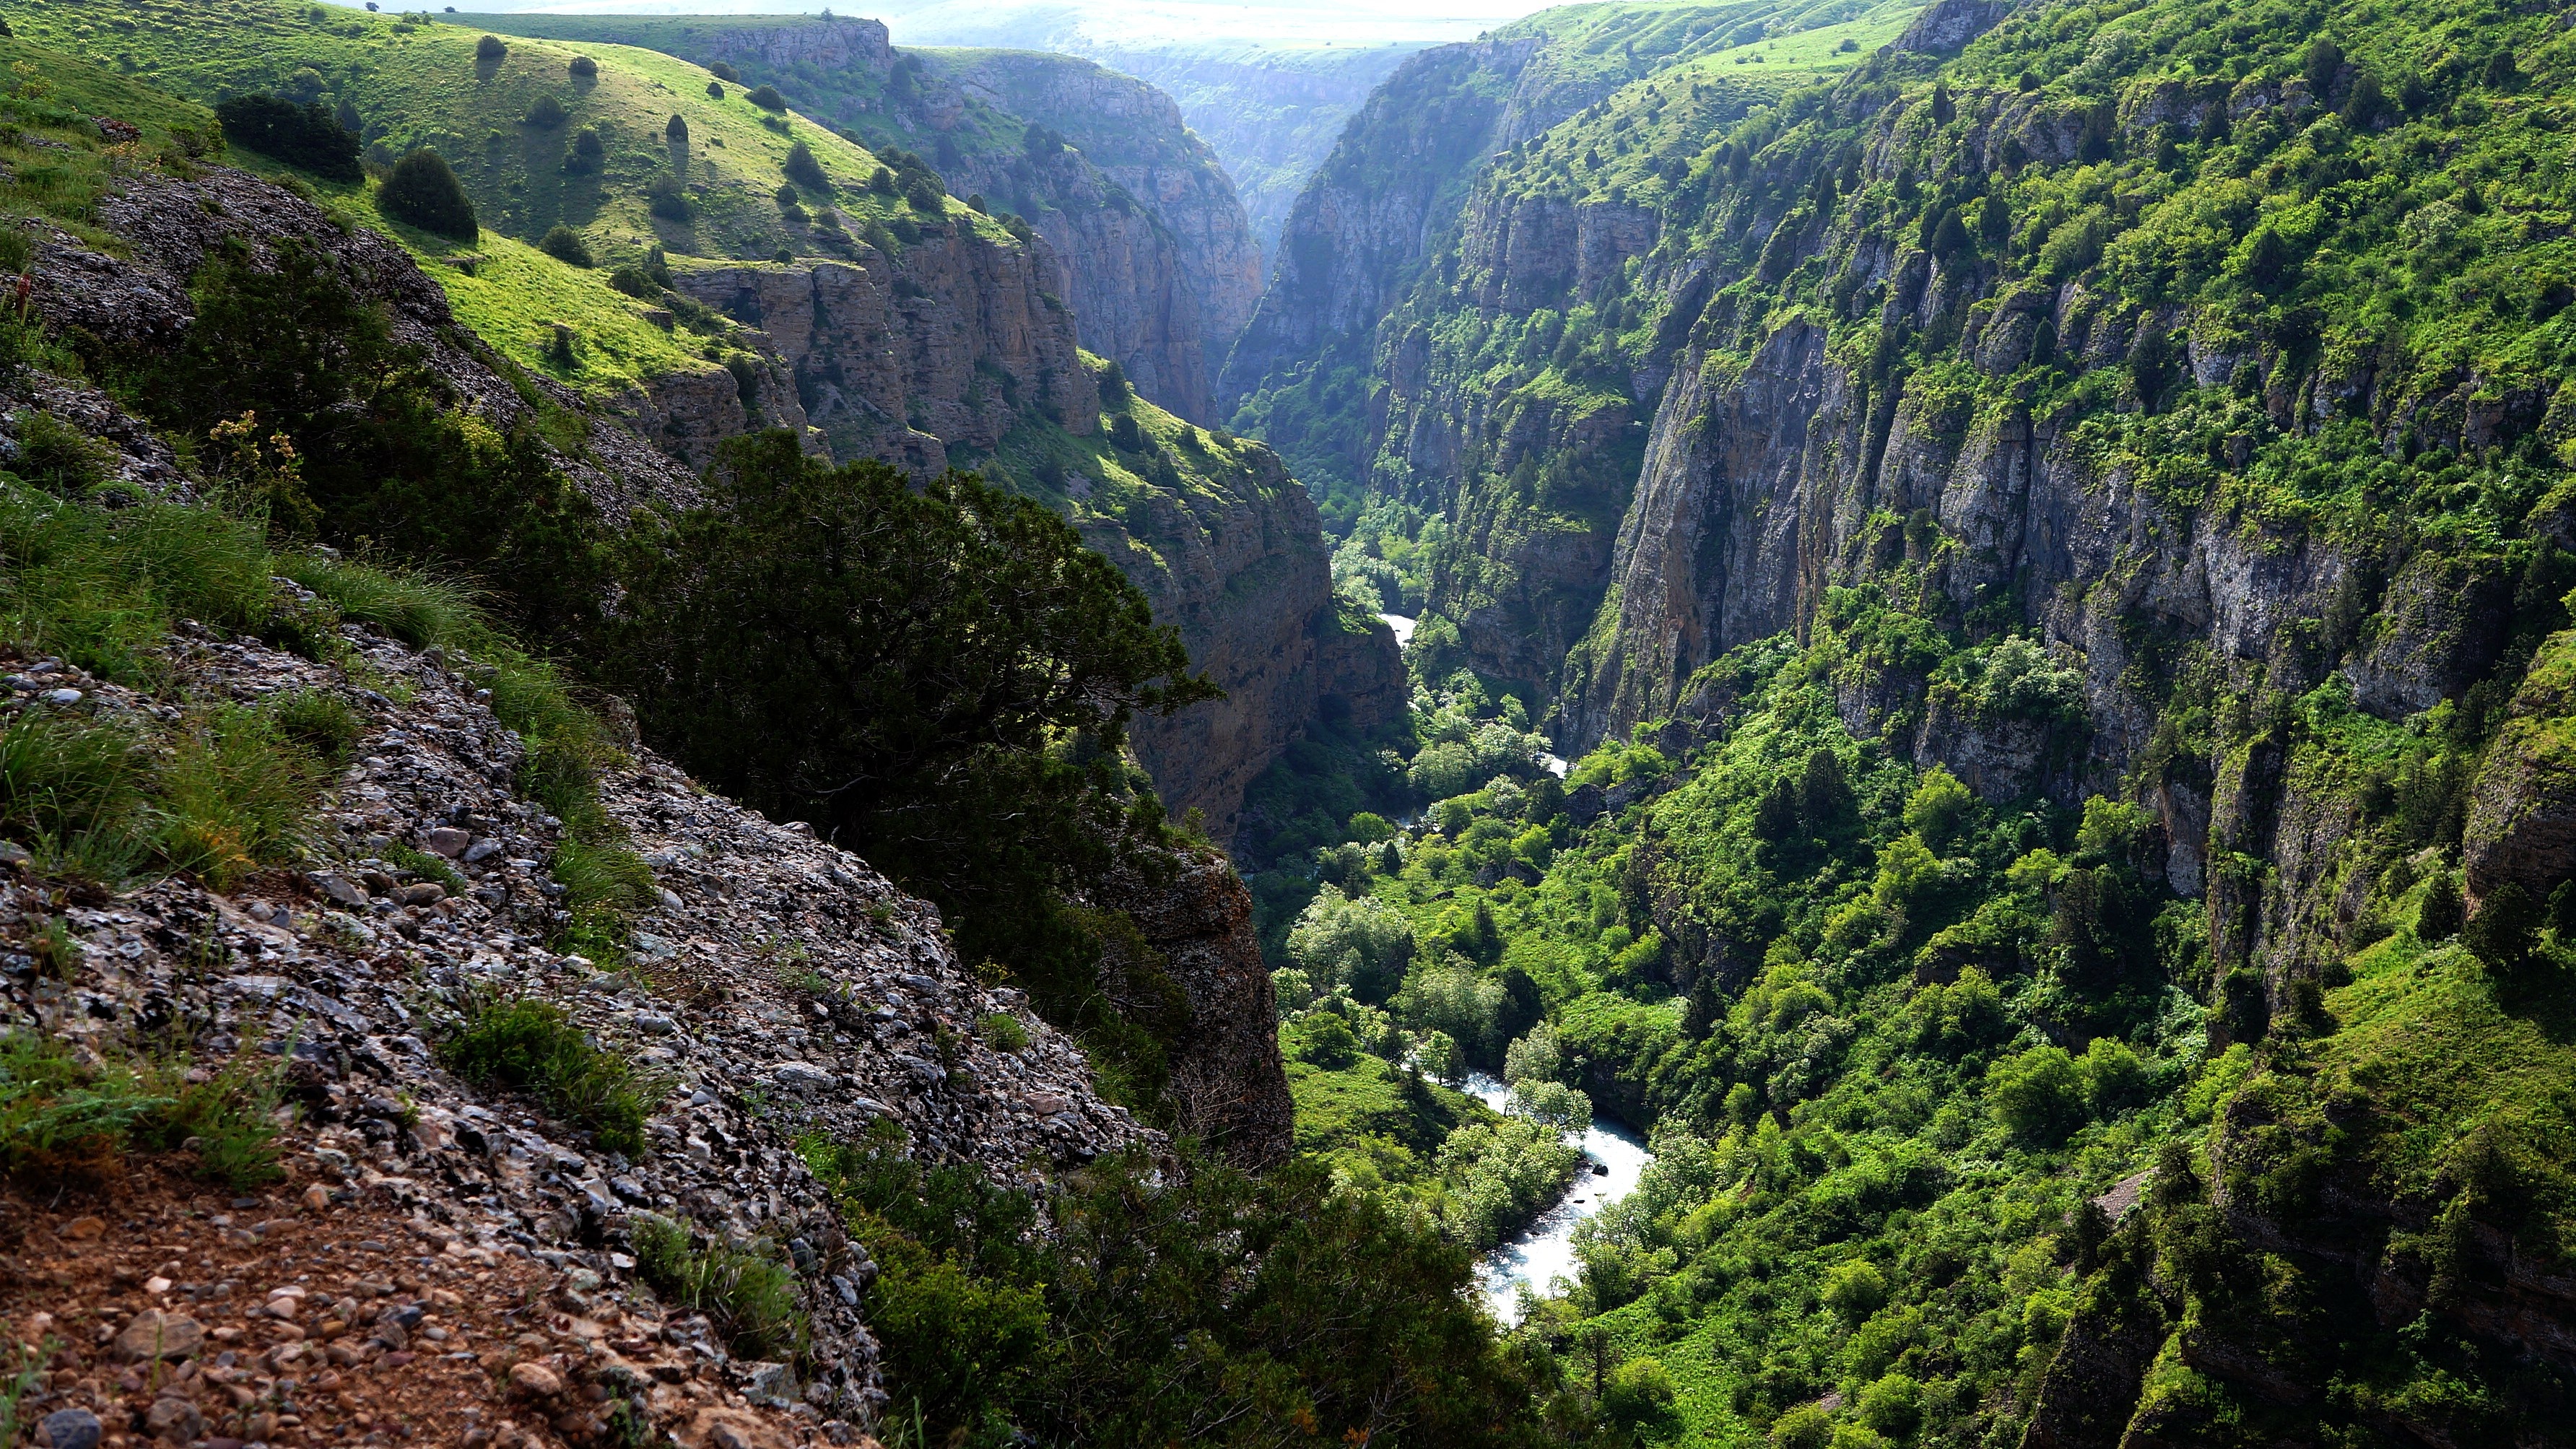
landscape, nature, forest, mountain, river, valley, mountain range, formation, cliff, green, jungle, fjord, canyon, terrain, national park, ridge, stones, mountains, vegetation, rainforest, ravine, plateau, water feature, landform, hill station, shymkent, aksu, geographical feature, mountainous landforms